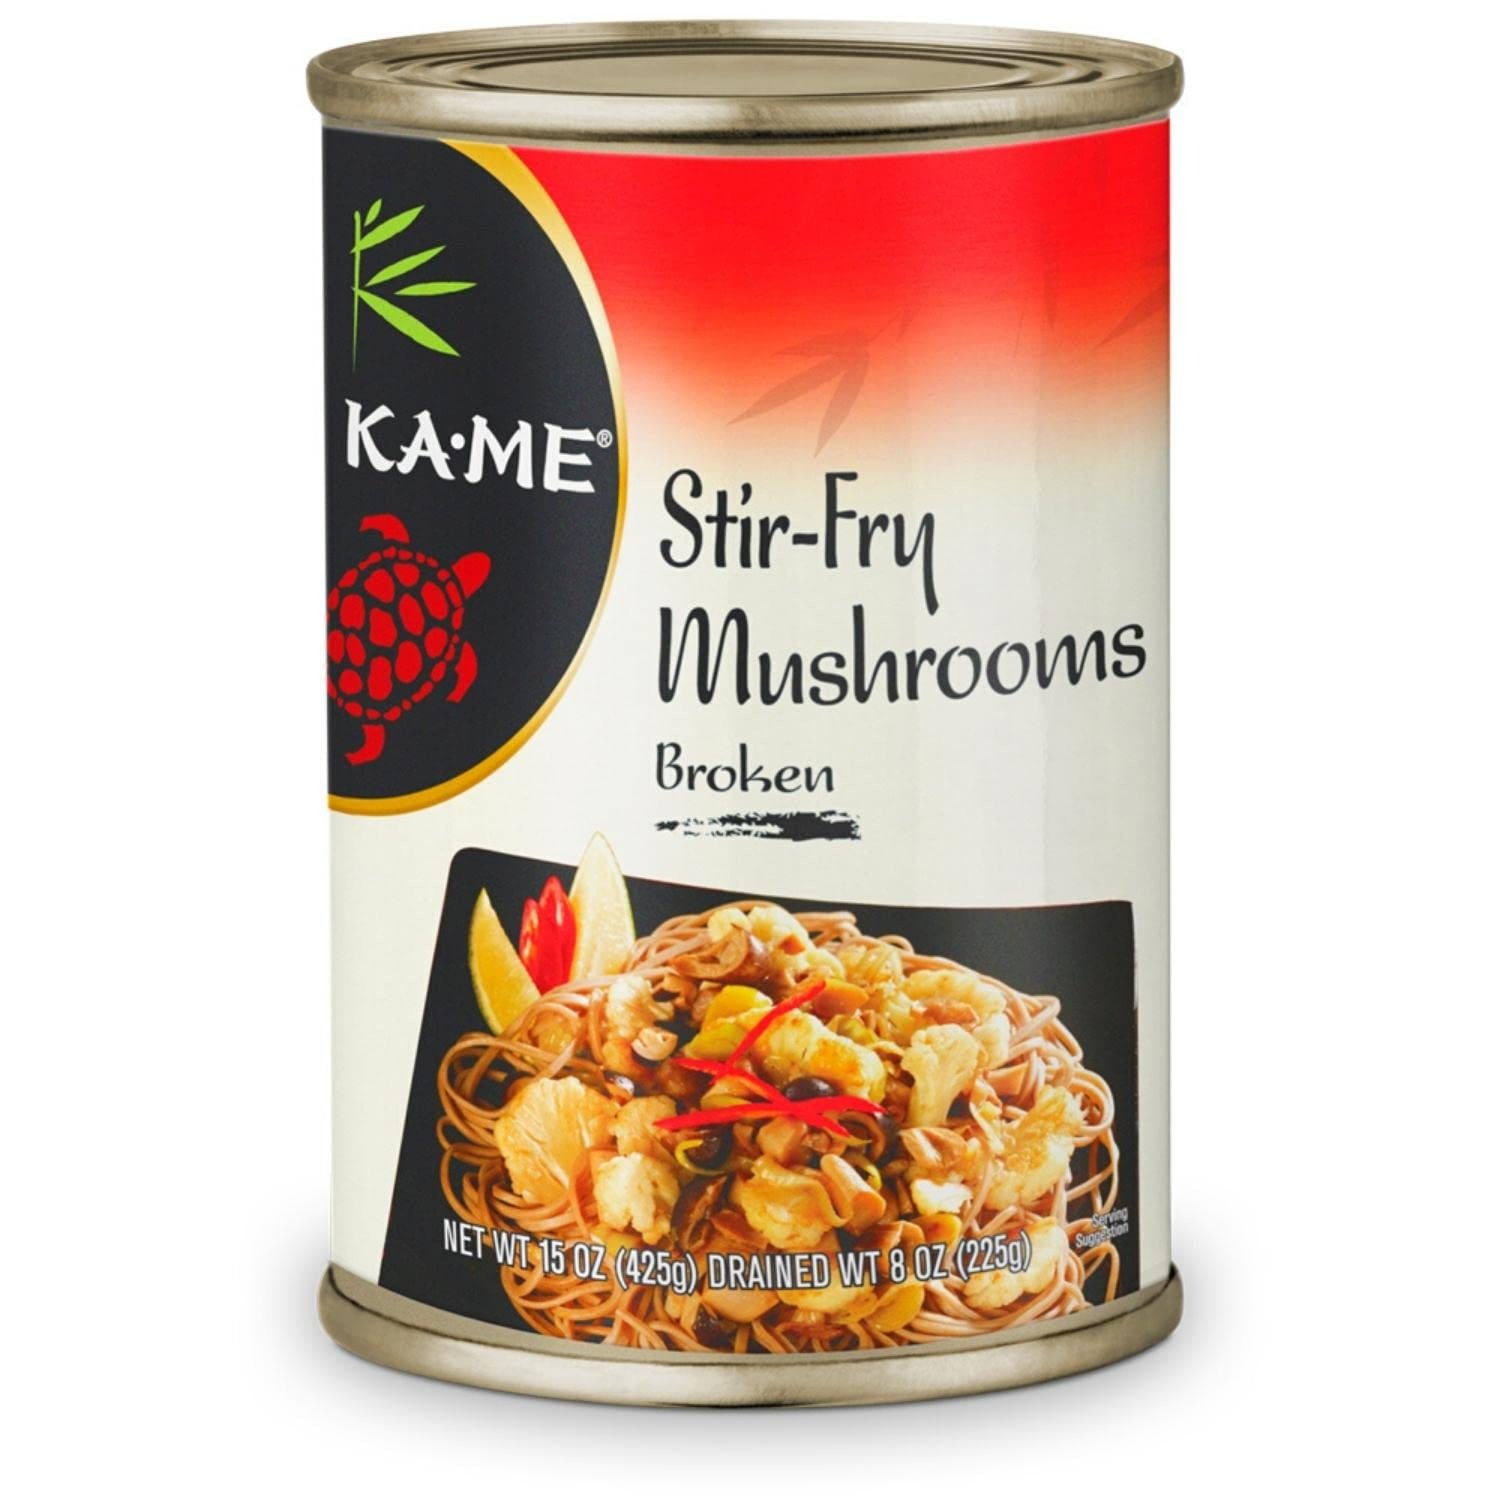
Item Name: Ka-Me Stir Fry Mushrooms, Broken Pieces, 15 Oz. Cans, Pack of 12 (00743)
Bullet Point 1: The package length of the product is 12.8 centimeters
Bullet Point 2: The package width of the product is 23.19 centimeters
Bullet Point 3: The package height of the product is 30.0 centimeters
Bullet Point 4: The package weight of the product is 16.6 pounds
Value: 180.0
Unit: Ounce

Price: 32.7